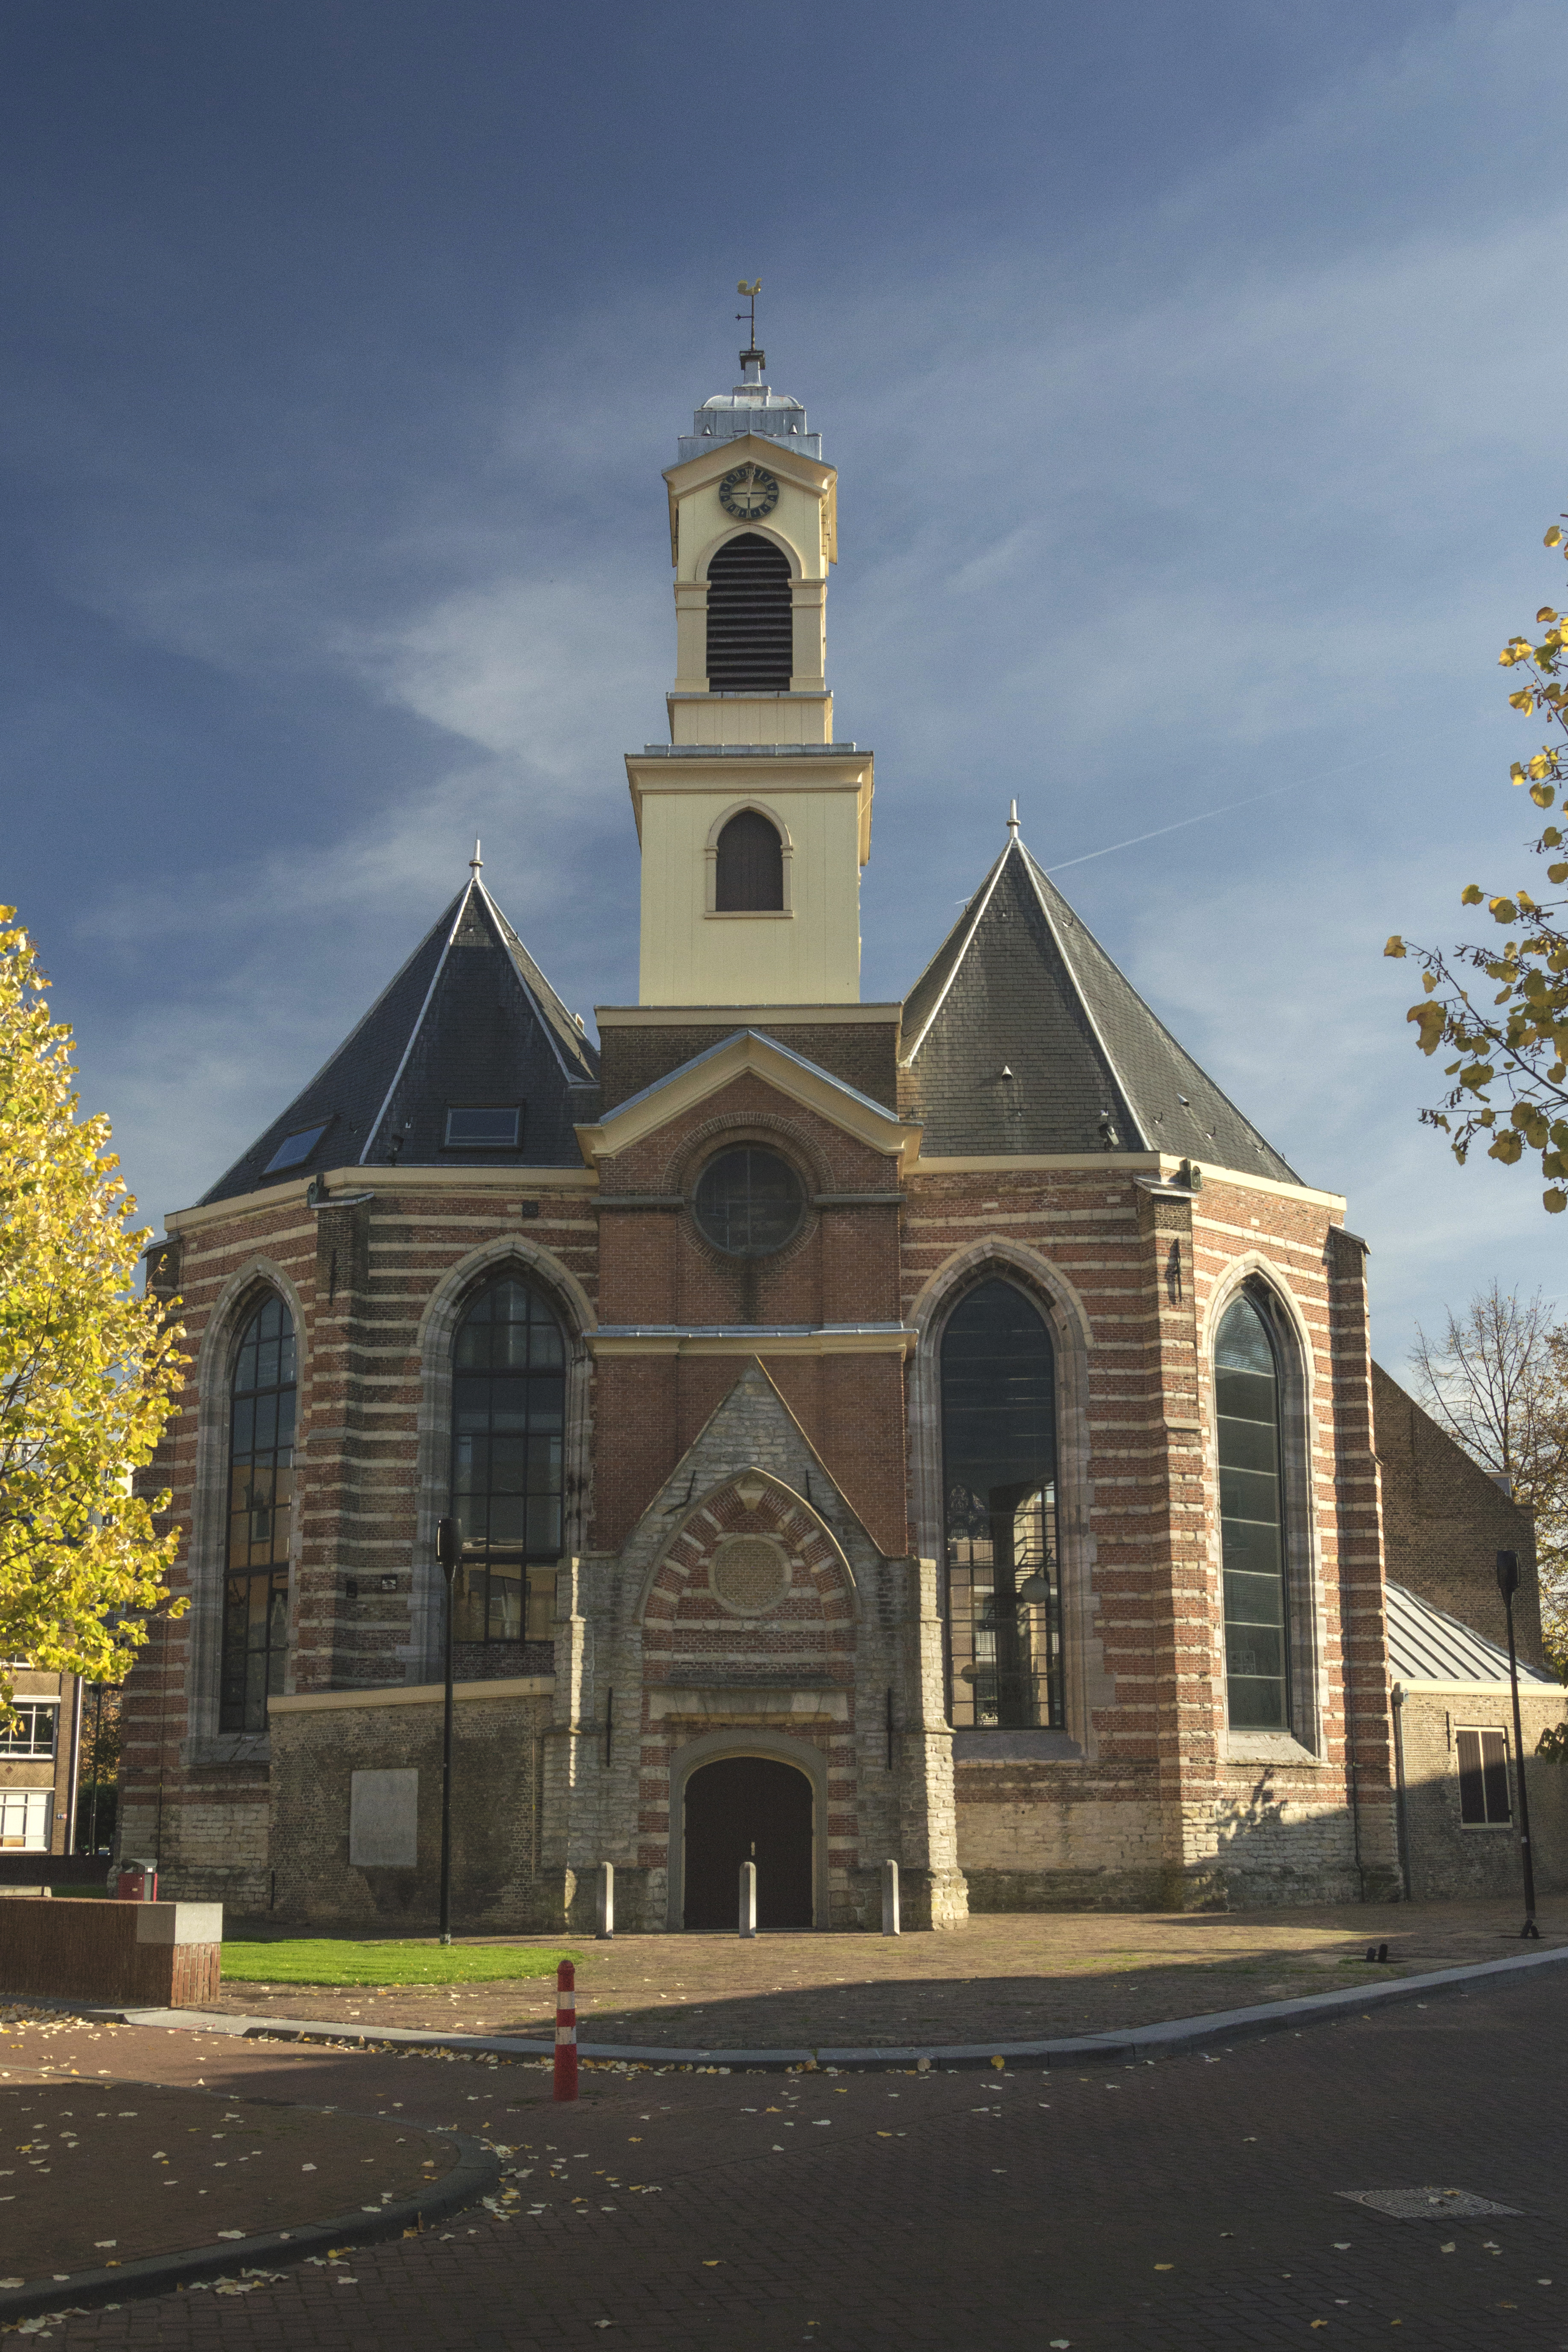
outdoor, architecture, photography, van, building, photo, landmark, facade, church, cathedral, chapel, nikon, historic, place of worship, holland, nederland, steeple, dutch, monastery, outdoorphotography, picture, photograph, synagogue, fotos, foto, fotografie, geheugen, kerk, paulvandevelde, pdvandevelde, padagudaloma, dordrecht, stadsfotografie, historisch, stadswandeling, architectuur, pvdvfotografie, pdvandeveldedordrecht, diep, rondjedordt, dedordtevaer, dutchphotography, nederlandsefotografie, dutchphotogaraphy, totallydutch, fotografienederland, hollandsefotografie, fotografieholland, dordtmonumenteel, fotosdordrecht, fotosvandordrecht, erfgoedcentrumdiep, openmonumentendag, nieuwkerk, paulvandeveldedordrecht, regionaalarchiefbeeldbank, regionaalarchiefbeeldbankdiephet